Alexander Lukashenko

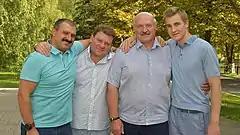

On 11 November 2021, Lukashenko raised the possibility of interrupting the Yamal–Europe pipeline carrying Russian gas to the European Union if the bloc imposes further sanctions on Belarus. Putin said that Lukashenko had not consulted him before raising the possibility of stopping gas deliveries coming from Russia to the EU via a pipeline through Belarus, adding that such a move would risk harming ties between Belarus and Russia.